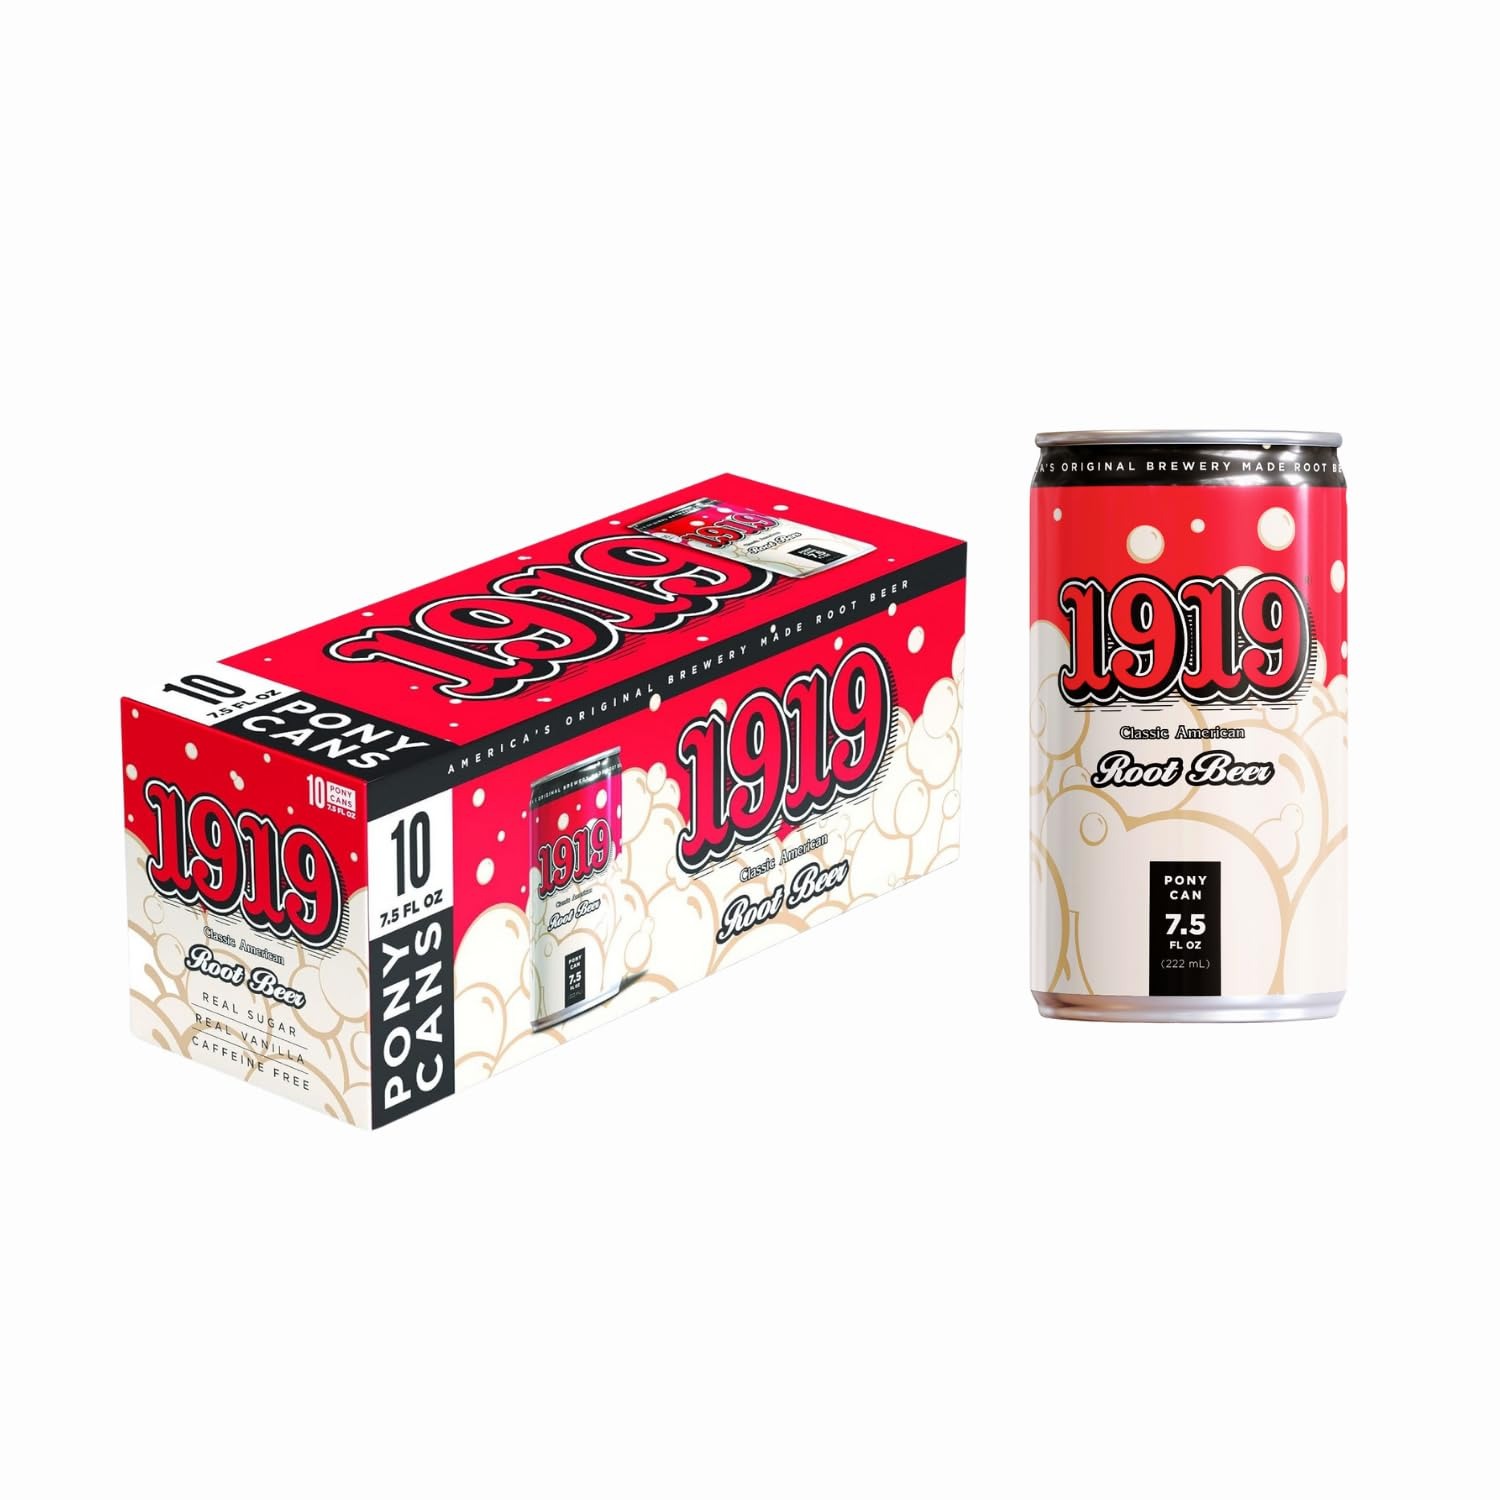
Item Name: 1919 Draft Root Beer 7.5oz Can, Real Sugar, Real Vanilla, Classic American Root Beer, 10-Pack
Bullet Point 1: REAL INGREDIENTS: Our Root Beer only uses the best ingredients. Crafted with real vanilla and sugar it is a difference you are sure to taste! Our draft root beet is full-bodied, creamy, and naturally caffeine-free.
Bullet Point 2: CELEBRATE WITH ROOT BEER: Whether it’s graduation, birthday parties, sporting events, or just a summer day, 1919 Root Beer is the perfect treat. Paired with ice cream to make a root beer float or ice cold on its own, it will not disappoint!
Bullet Point 3: A SIZE FOR EVERYONE: 1919 comes in 3 sizes: 12-Pack of 16oz cans, 10-Pack of 7.5oz cans or our 5-Liter pony keg. So whether it is for a party or just to have as a treat in your own fridge, we have the perfect size for you!
Bullet Point 4: PERFECT FOR EVERY AGE: 1919 Root Beer is versatile. Kids and adults love it alike. Looking to jazz up your root beer? 1919 pairs well with a variety of alcohol to make fun cocktails, whether you’re at a backyard BBQ or out on the boat.
Bullet Point 5: TASTE TRADITION: 1919 Root Beer started during prohibition when breweries were forced to either close or make something new. Owned and operated by a family for over 50 years, 1919 is made in the USA.
Product Description: 1919 is brewed in small batches with only the finest ingredients…real sugar ~ the sweetener of choice during the prohibition era ~ and real vanilla. Our unique recipe and these choice ingredients make 1919 the creamiest, full-bodied, draft root beer available. In addition, 1919 is alcohol-free and contains no corn syrup, gluten, or caffeine.
Value: 7.5
Unit: Fl Oz

Price: 24.23